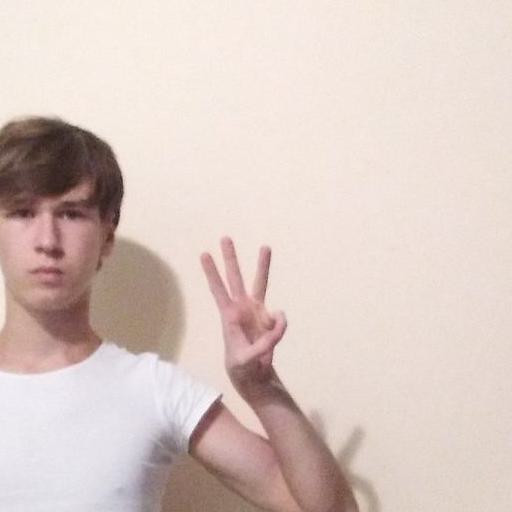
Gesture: three